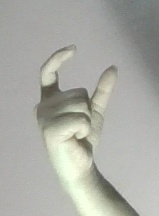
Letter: nun